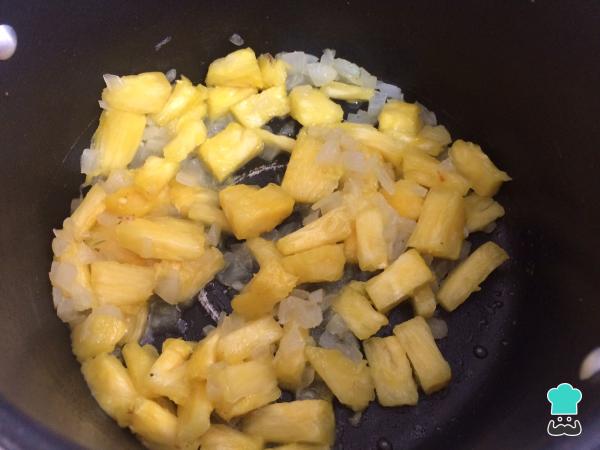
Es momento de agregar la piña cortada finamente y cocinar a fuego bajo durante 10 minutos. Procura usar piña natural, aunque si no tienes la receta también quedará con muy buen sabor utilizando piña en conserva.